Tuff

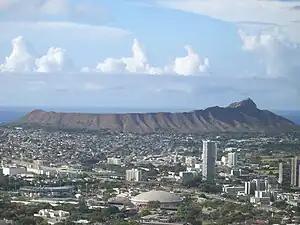
Diamond Head, a tuff cone

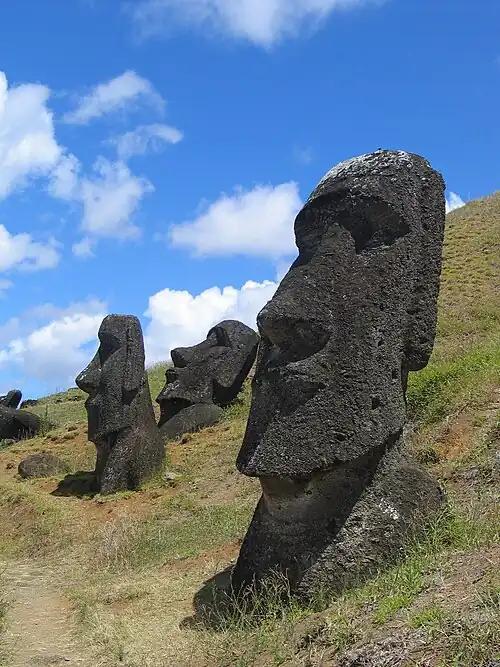
Most of the moais in Easter Island are carved out of tholeiite basalt tuff.

Mafic volcanism typically takes the form of Hawaiian eruptions that are nonexplosive and produce little ash. However, interaction between basaltic magma and groundwater or seawater results in hydromagmatic explosions that produce abundant ash. These deposit ash cones that subsequently can become cemented into tuff cones. Diamond Head, Hawaii, is an example of a tuff cone, as is the island of Ka'ula. The glassy basaltic ash produced in such eruptions rapidly alters to palagonite as part of the process of lithification.